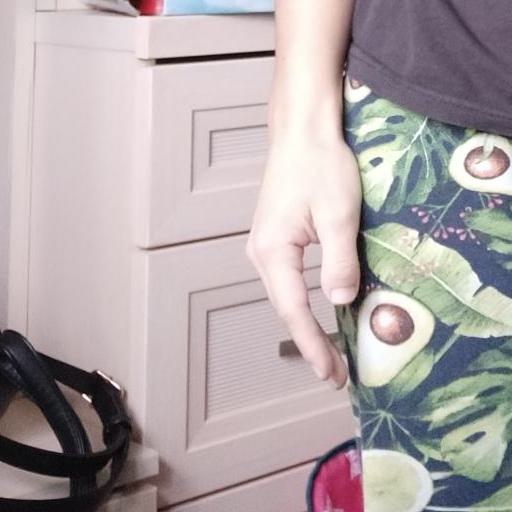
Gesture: no_gesture